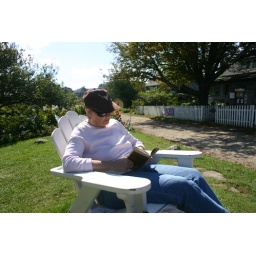
Lynn reading in the adirondack chair in front of the island library